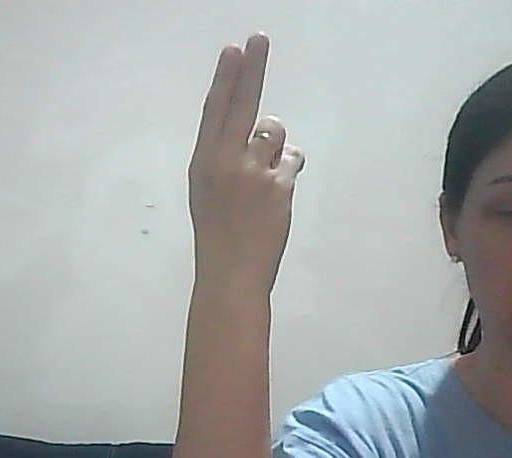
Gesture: two_up_inverted